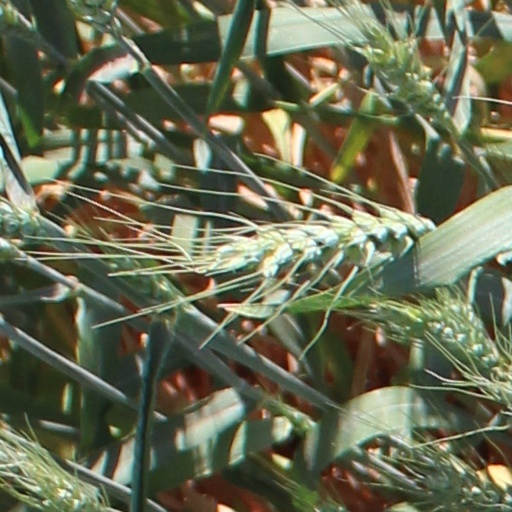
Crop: wheat